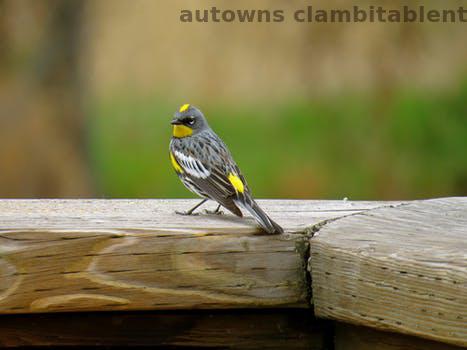
Label: Watermark